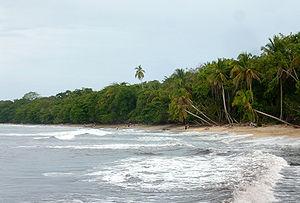
Le Costa Rica compte 26 parcs nationaux, gérés par le SINAC, un département du ministère de l'environnement et de l'énergie du Costa Rica. Le pays a créé son premier parc national, le Parc national du Volcán Irazú en 1955.